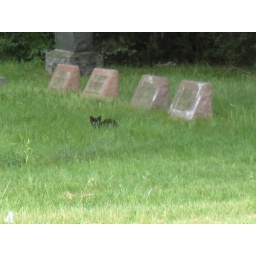
black kitten in cemetery